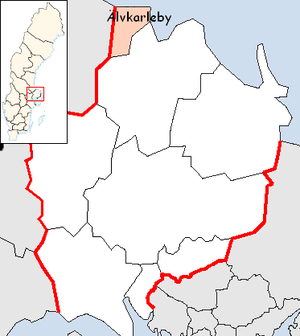
La commune d'Älvkarleby est une commune suédoise du comté d'Uppsala. 9 041 personnes y vivent. Son siège se situe à Skutskär.